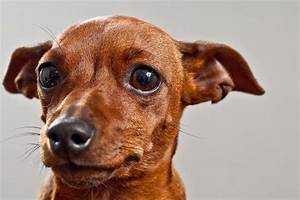
Label: cane